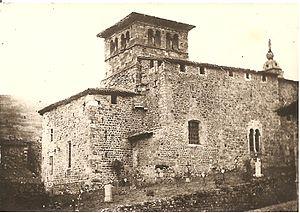
Vu du bas du Cretel
L'église Saint-Blaise est une église datant du XIIᵉ siècle et qui a été reconstruite entre 1900 et 1902. Pendant l'époque médiévale, elle a été l'église principale du prieuré de Saint-Sauveur. Aujourd'hui, très peu de vestiges de l'ancienne église médiévale existent.
Le prieuré de Saint-Sauveur-en-Rue est un édifice religieux situé dans le village du même nom, au sud de la Loire, aux confins du Velay, du Vivarais et du Dauphiné. Il a été créé en 1061 grâce au don de Artaud d'Argental de l'église de Saint-Sauveur aux moines de la Chaise-Dieu afin d'y fonder un prieuré. Entre 1061 et 1607, le prieuré sera dépendant de l'abbaye de la Chaise-Dieu avant d'être dépendant des Jésuites de Tournon. Le prieuré, qui est bénédictin, est l'un des premiers de l'abbaye de la Chaise-Dieu.